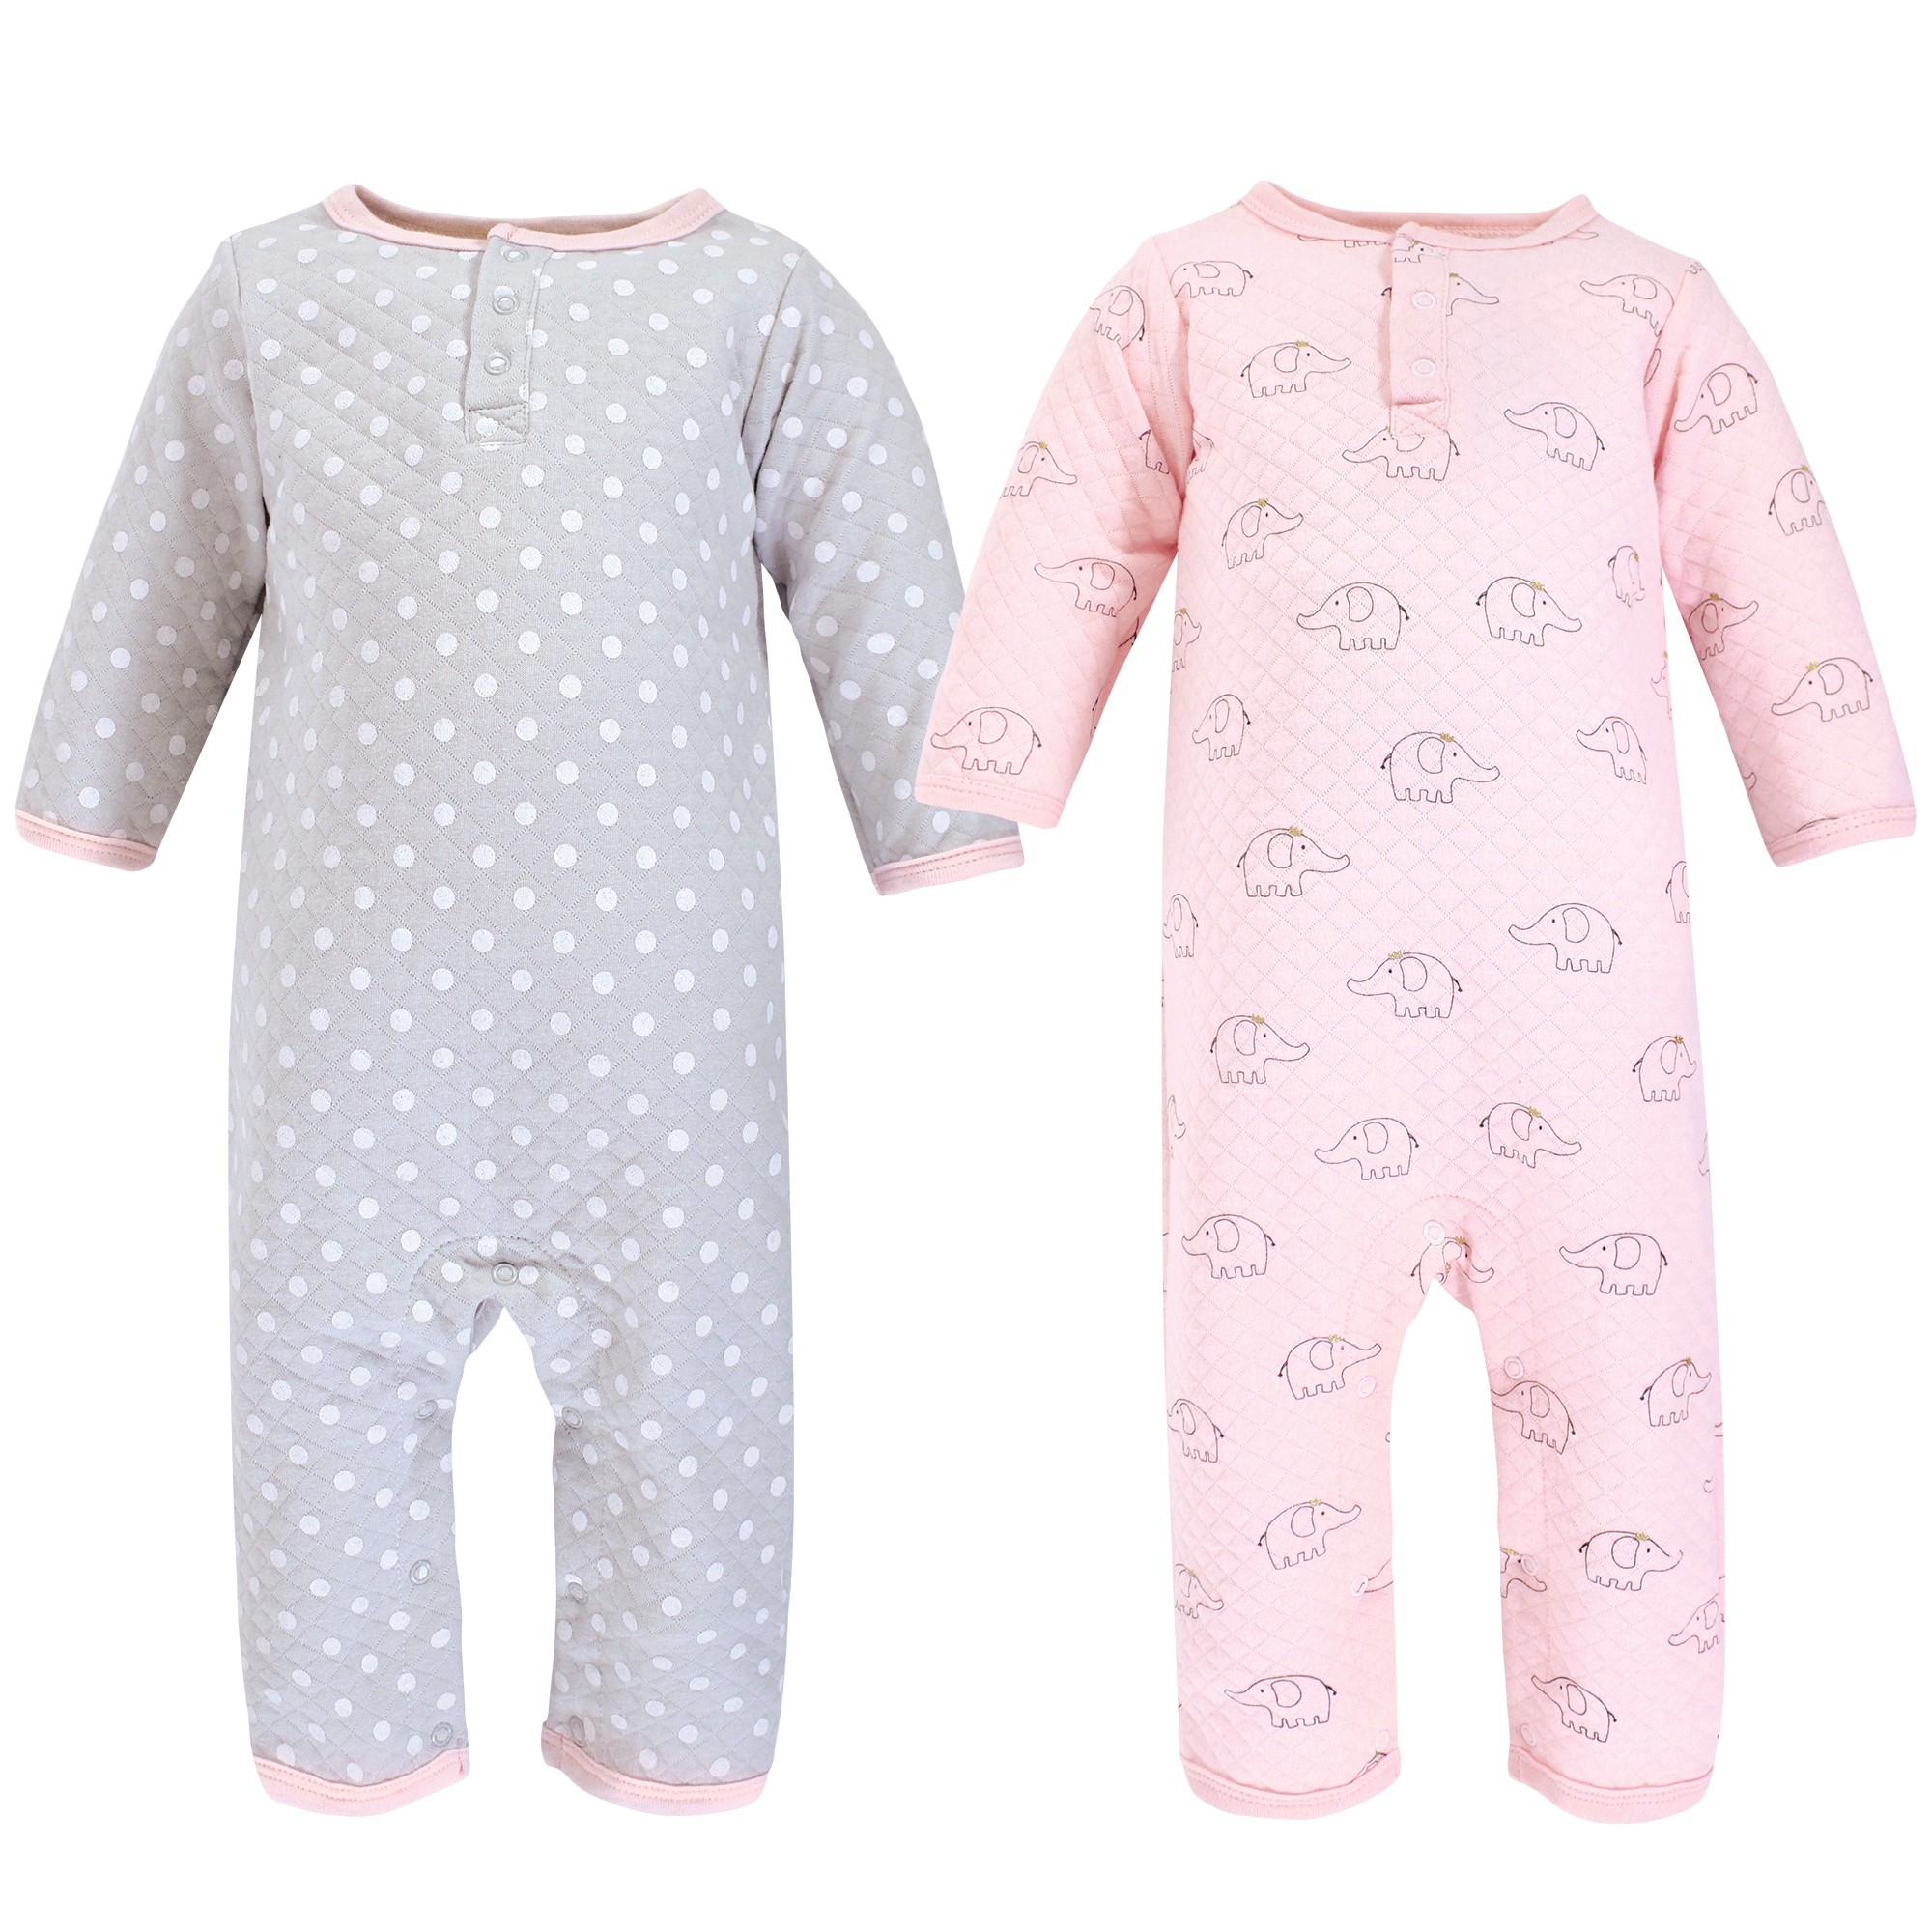
Hudson Baby Premium Quilted Coveralls, Pink Gray Elephant
Hudson Baby quilted union suits and coveralls are an essential part of baby's wardrobe. Our 1-piece snap-up cotton union suit and coveralls are great for playtime, tummy time and daytime activities. Our union suits and coveralls are comfortable and cozy for all-day, everyday wear for your little one.
Brand: Hudson Baby
Category: Apparel & Accessories > Clothing > Baby & Toddler Clothing > Baby & Toddler Sleepwear